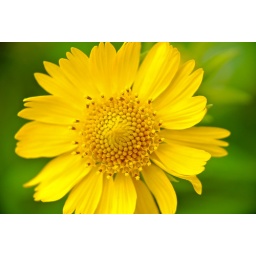
A common yellow flower in Oklahoma.